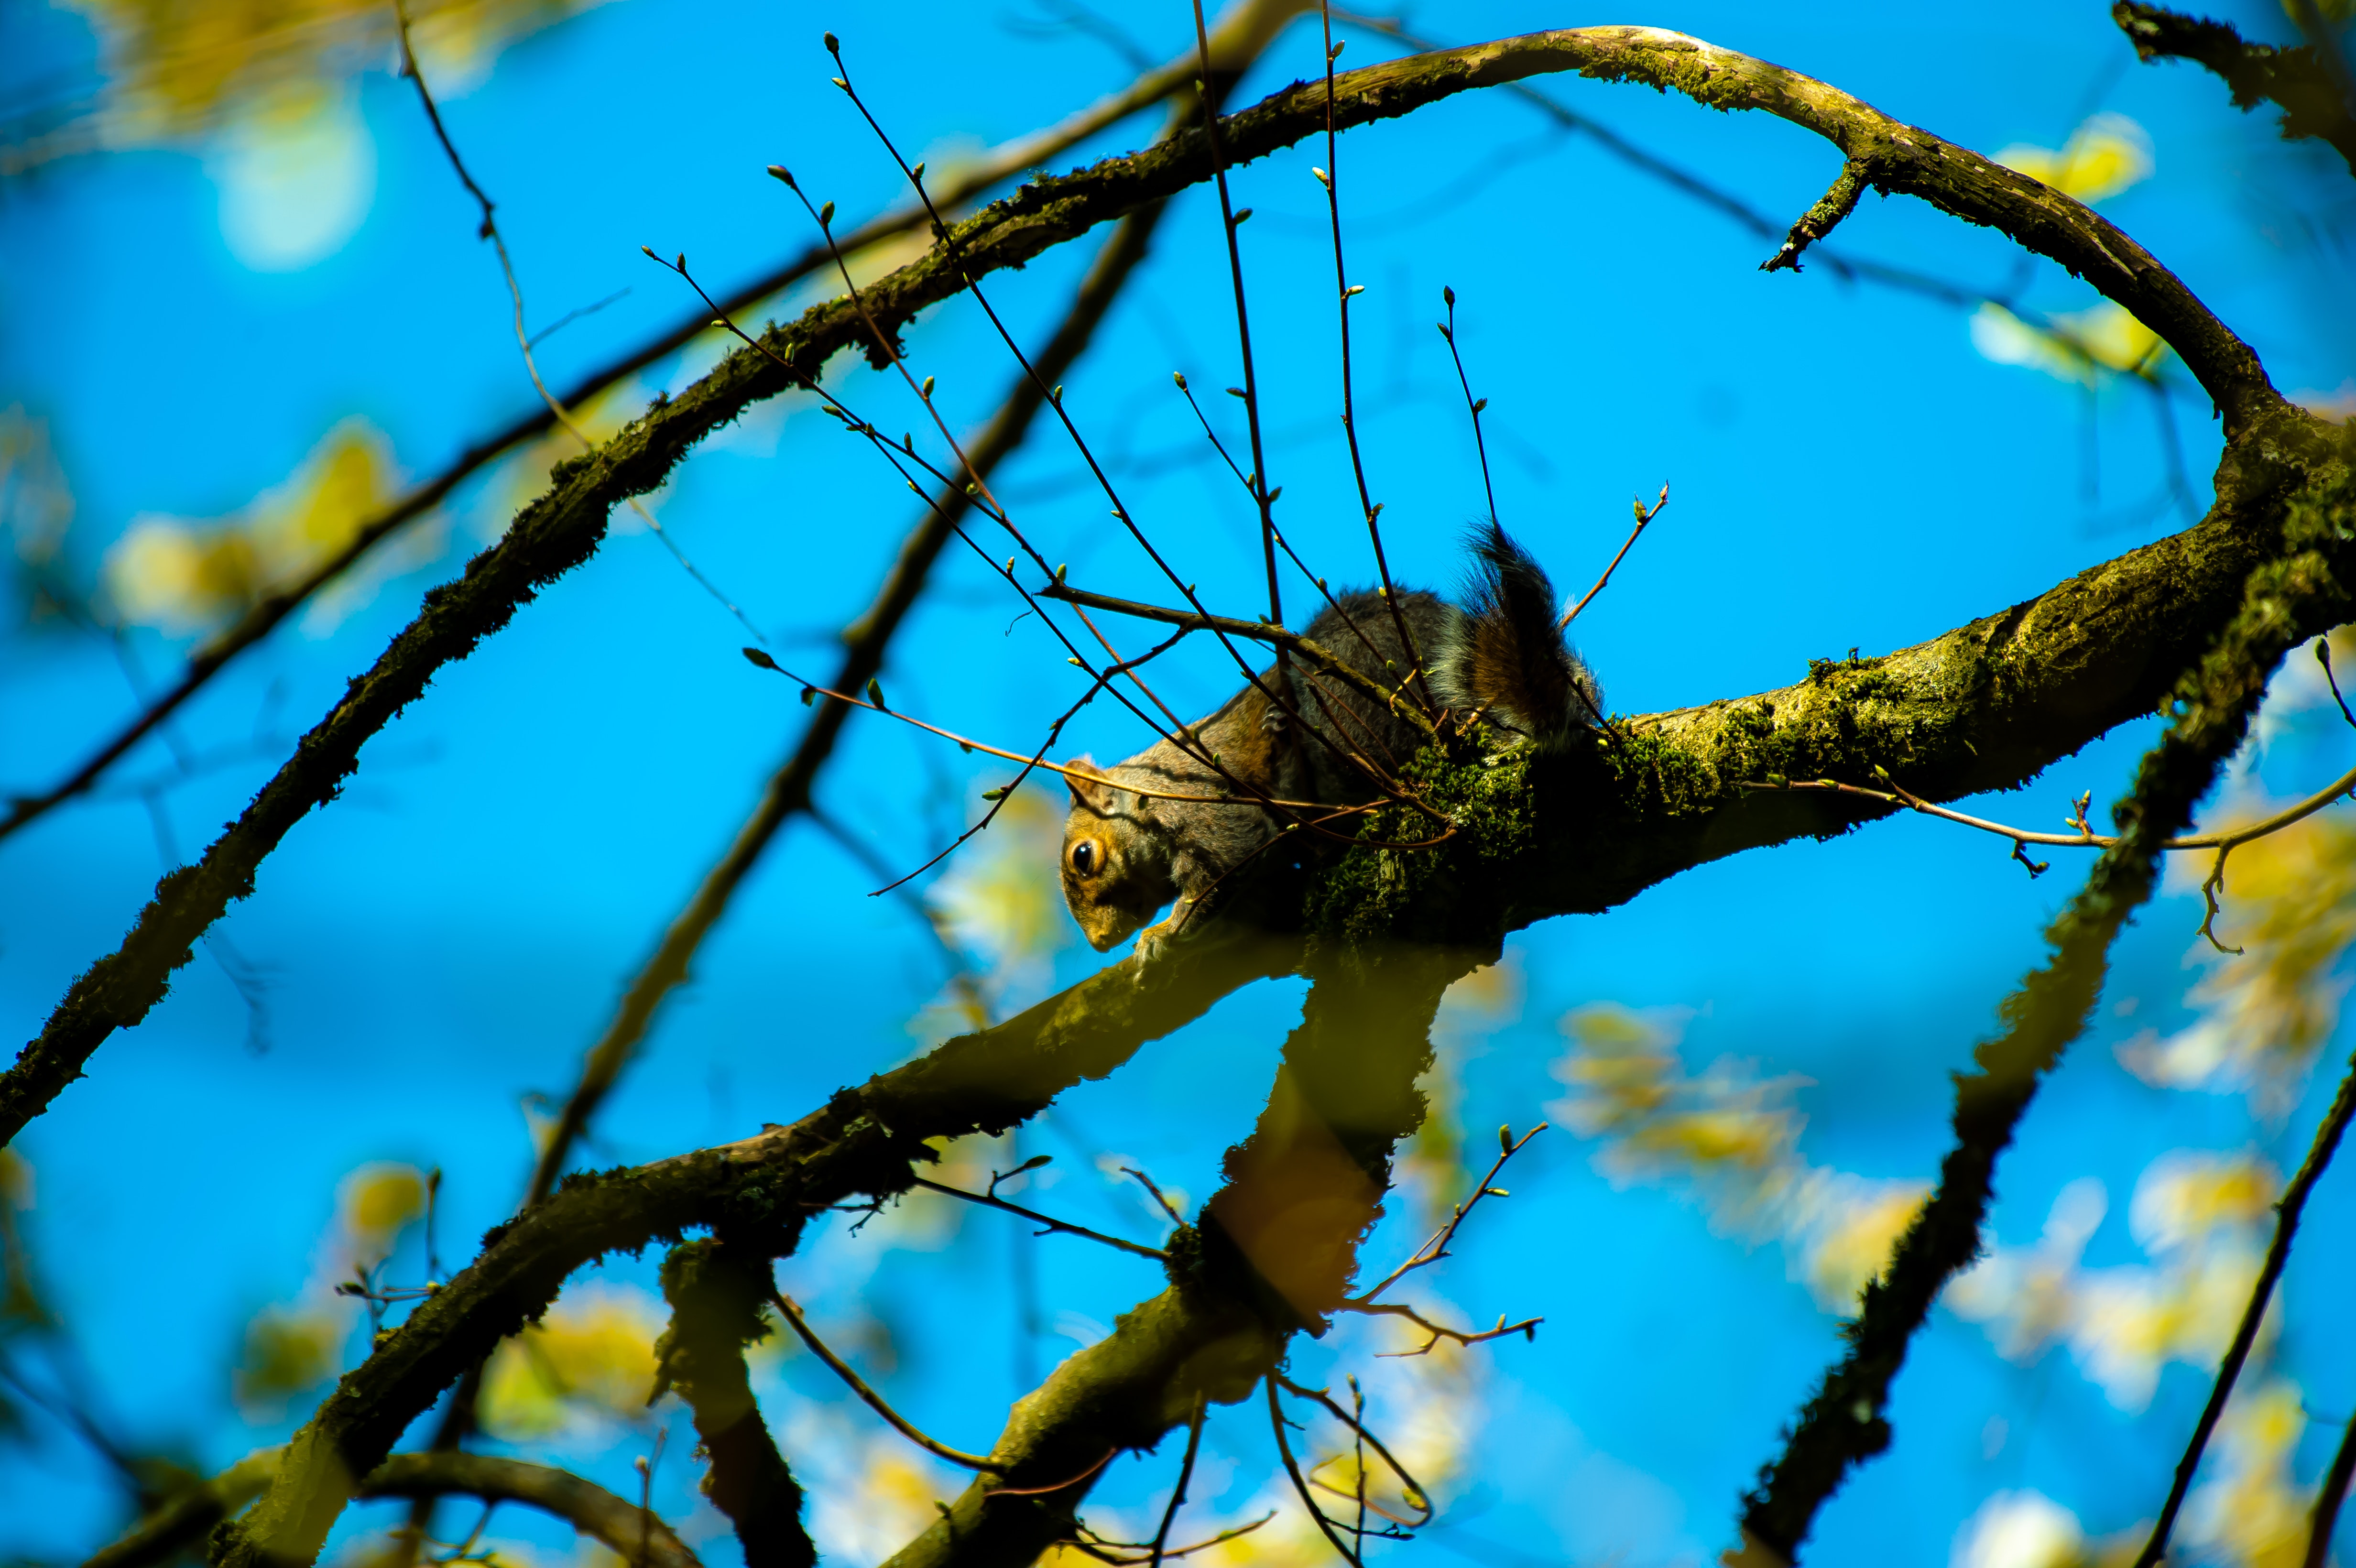
branch, tree, plant, twig, sky, spring, organism, bird, wildlife, perching bird